Johan Åqvist

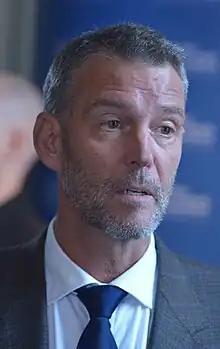
Åqvist in 2012

Johan Åqvist (born 1959) is a Swedish biochemist and academic. He is a professor of theoretical chemistry in the Department of Cell and Molecular Biology at Uppsala University and a member of the Royal Swedish Academy of Sciences . He also served as chair of the Nobel Committee for Chemistry between 2021 and 2023.